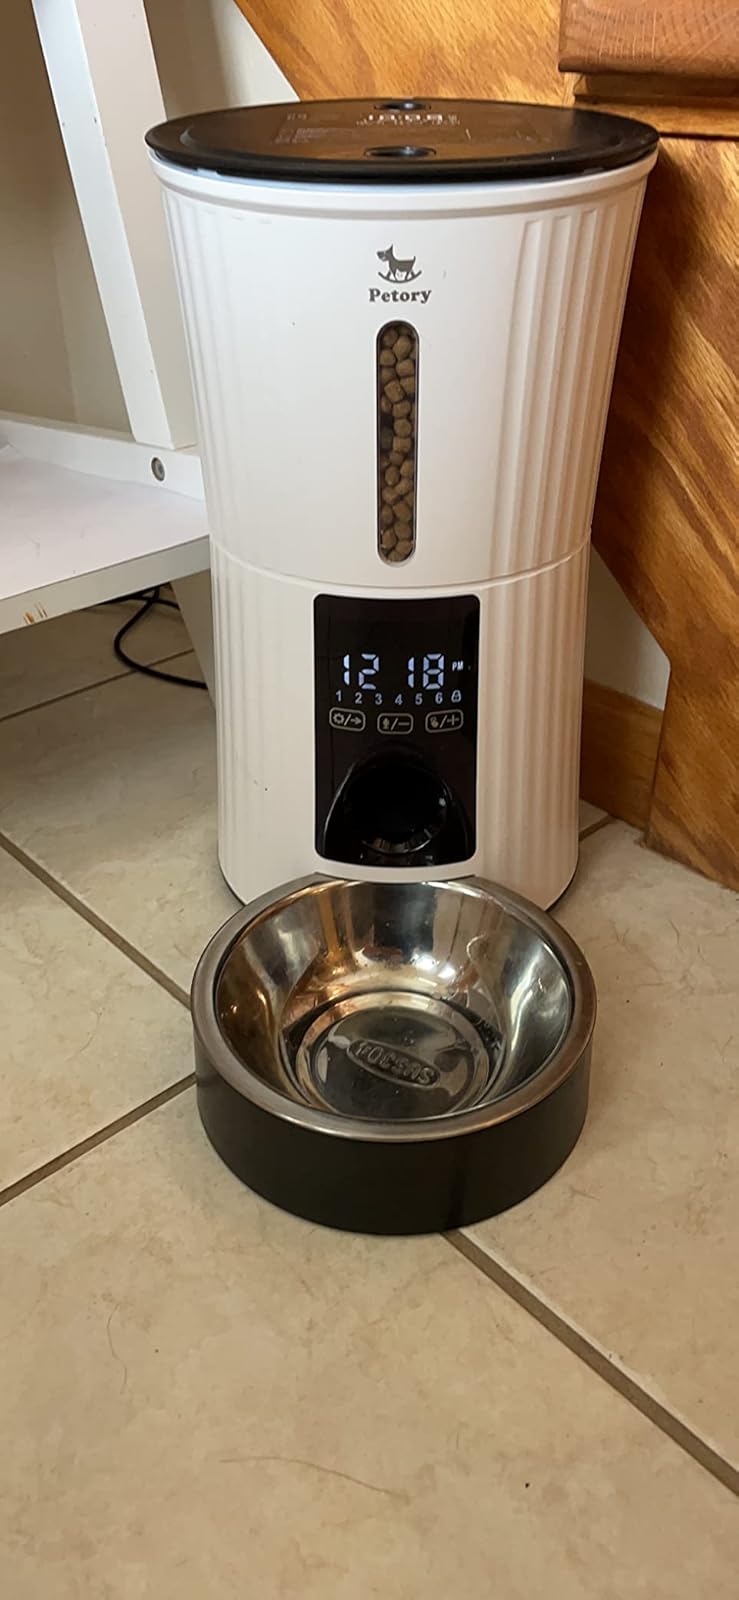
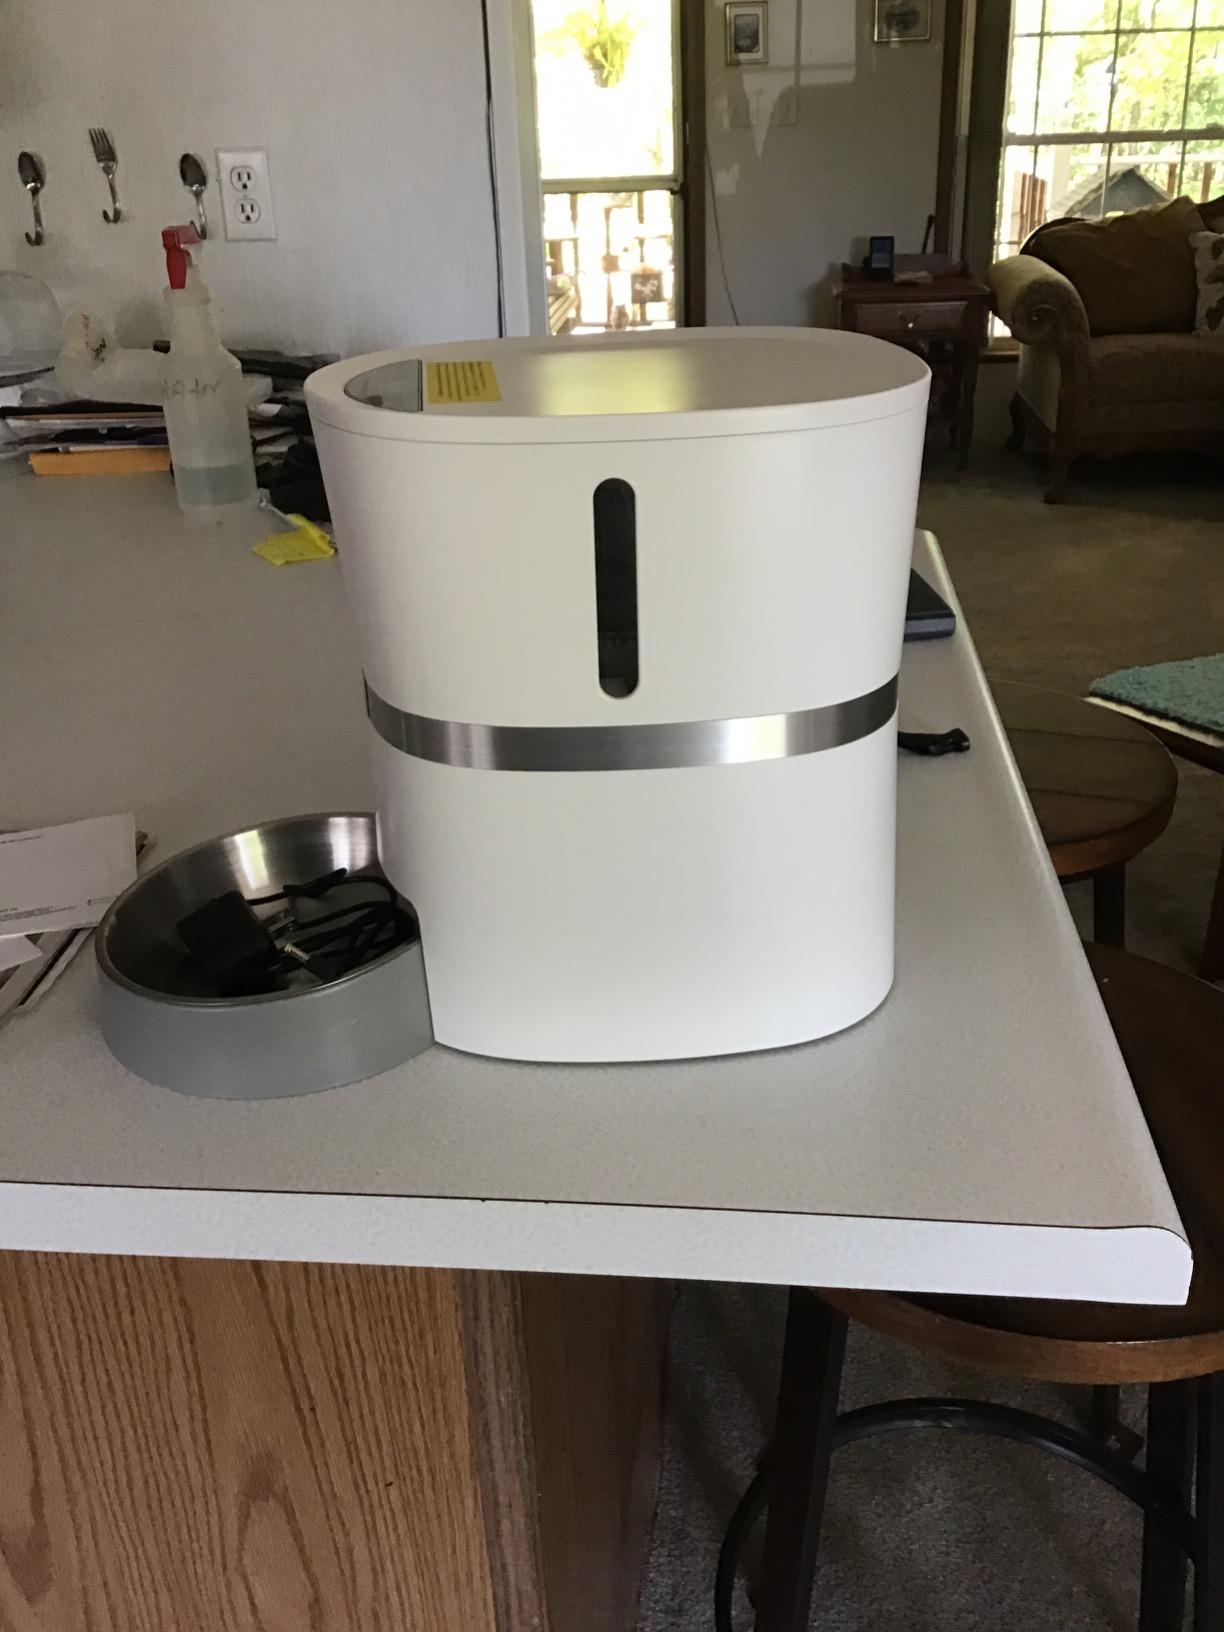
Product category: items_feeder
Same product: no